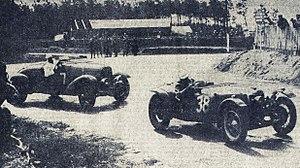
24 Heures du Mans 1935, la M.G. de Trévoux et Carrière précède la Delahaye de Michel Paris et Mongin.
Henri Toulouse, plus connu sous le pseudonyme de Michel Paris, est un ancien pilote automobile français sur circuits des années 1930.
René Auguste Joseph Carrière, né le 10 mars 1911 à Marseille et décédé le 22 mars 1982 à 71 ans dans cette même ville, était un pilote automobile français sur circuits à bord de voitures de sport, essentiellement durant la seconde moitié des années 1930.